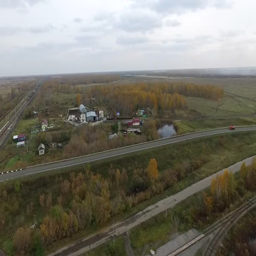
the truck on the road